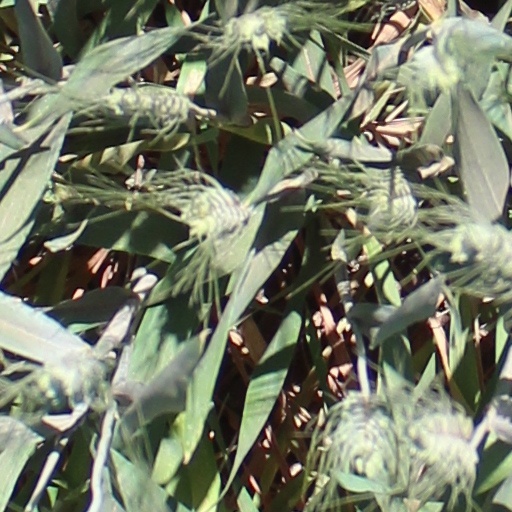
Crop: wheat